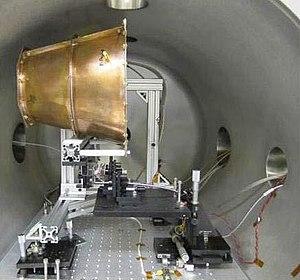
L'EmDrive, ou propulseur à cavité résonante électromagnétique asymétrique, est un système de propulsion électrique qui produirait une poussée sans carburant, et qui ainsi se déplacerait sans diminuer de masse. Sa quantité de mouvement ne se conserverait donc pas.